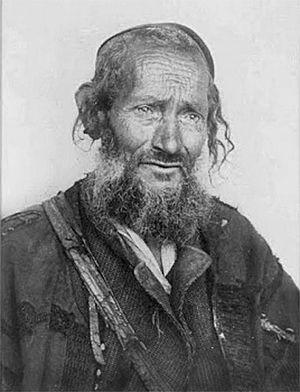
Mardochée Aby Serour est un rabbin et explorateur marocain. Il a été au cours de son existence commerçant à Tombouctou, correspondant de la Société de géographie de Paris et guide de Charles de Foucauld au Maroc
Charles Eugène de Foucauld de Pontbriand, vicomte de Foucauld, O.C.S.O., né le 15 septembre 1858 à Strasbourg et mort le 1ᵉʳ décembre 1916 à Tamanrasset, est un officier de cavalerie de l'armée française devenu explorateur et géographe, puis religieux catholique, prêtre, ermite et linguiste. Il a été béatifié le 13 novembre 2005 par le pape Benoît XVI. Il est commémoré le 1ᵉʳ décembre.
Les Daggatoun sont une tribu nomade d'origine juive vivant dans le voisinage de Tementit, dans l'oasis du Touat, actuellement à l'ouest du Sahara algérien.